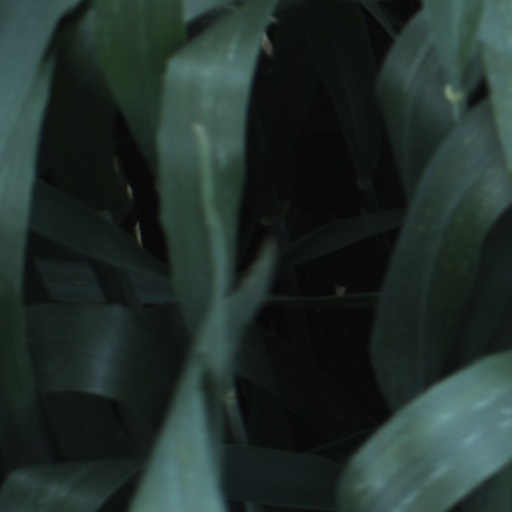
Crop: wheat